Mary Elizabeth McGlynn

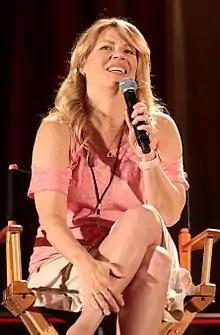
McGlynn at the 2018 Phoenix Comic Fest

Mary Elizabeth McGlynn (born October 16, 1966) is an American actress, singer, and voice director. She is known for her work in the Ghost in the Shell series, voicing Motoko Kusanagi and working as an ADR director on several entries. She is also known for her involvement in music production in multiple games from the "Silent Hill" series, and her extensive English-language dubbing of various anime, animated films, and video games, including the English adaptation of the television series "Cowboy Bebop".